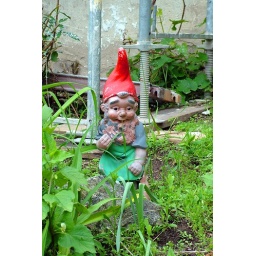
gnome at a garden in Mespelbrunn near the water castle